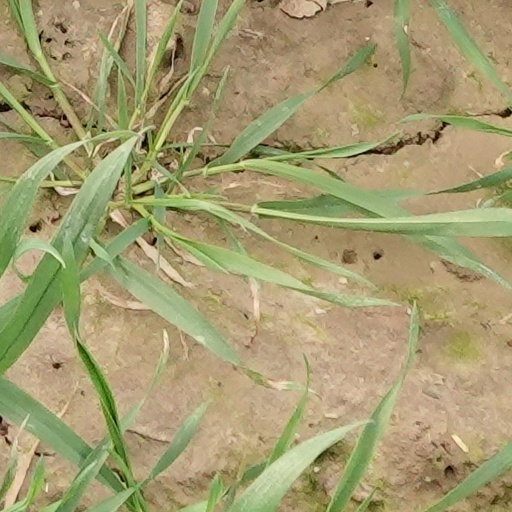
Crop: wheat